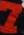
Number: 7